Operation Exodus (WWII operation)

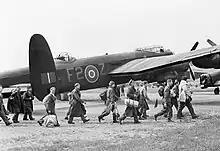
Avro Lancaster on No. 635 Squadron Pathfinder Force at Lübeck, Germany, on 11 May 1945 with ex-PoWs destined for repatriation.

The operation started with the receipt of orders at RAF Oakley, Buckinghamshire, on 2 April 1945, instructing the preparation for the arrival of 300 repatriated prisoners of war scheduled to land by air at 11:00. Extensive arrangements were made for their reception until the arrival was postponed for the following day. On 3 April, seven Dakotas landed with repatriated POWs, and by the end of the month, a total of 72 Douglas Dakotas twin-engined aircraft, transported 1,787 men.